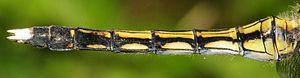
Les anisoptères constituent un sous-ordre d'insectes odonates. Ils sont caractérisés par de larges yeux composés très développés généralement joints au-dessus de la tête et un corps allongé. Les ailes antérieures et postérieures sont de formes différentes et au repos, restent dans une position perpendiculaire au corps. Dans le langage courant, les anisoptères sont appelés libellules tandis que les zygoptères sont appelés demoiselles.